Kiki's Delivery Service (2014 film)

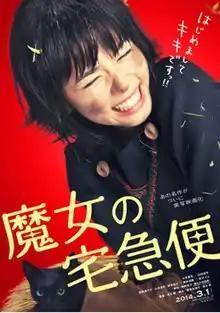
Promotional release poster

is a Japanese fantasy film released in 2014. It was directed by Takashi Shimizu and based on the children's fantasy novel of the same name.